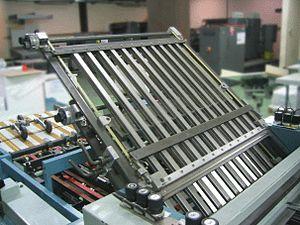
Photo B. Riboud - plieuse à poches :licence GFDL
Une plieuse est une machine de façonnage utilisée en imprimerie et permettant de réaliser différentes pliures.